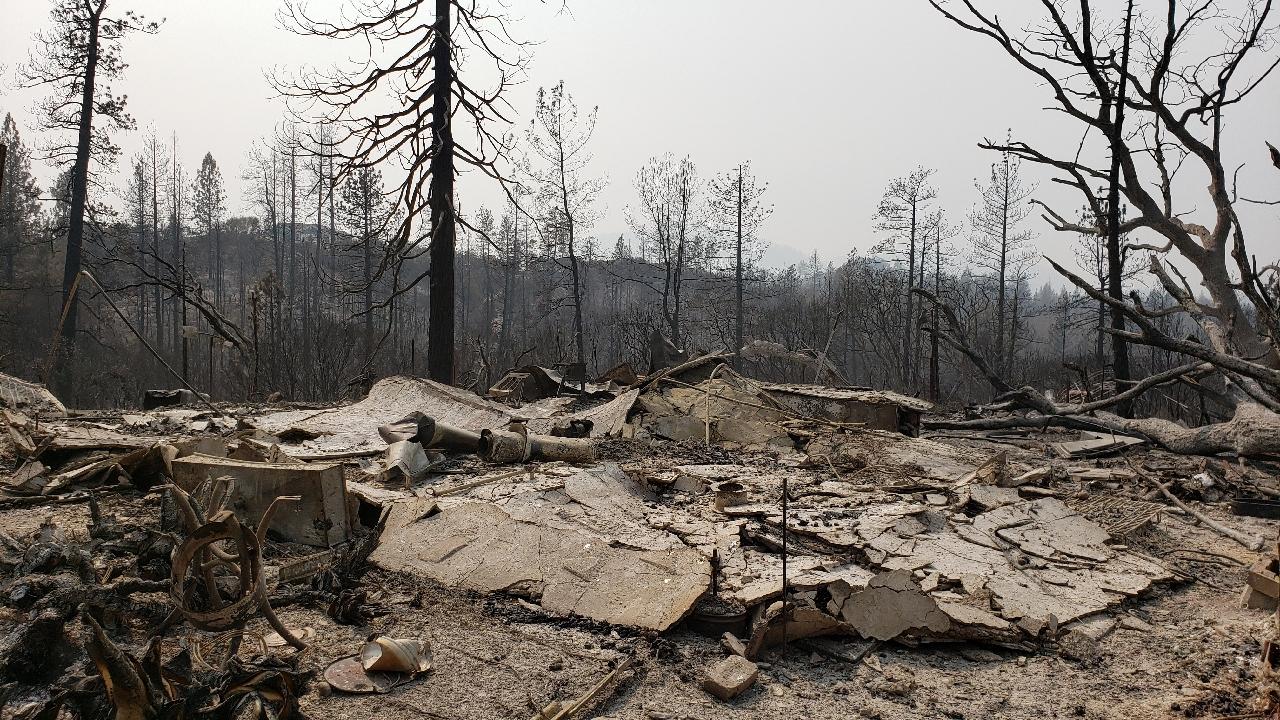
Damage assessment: destroyed